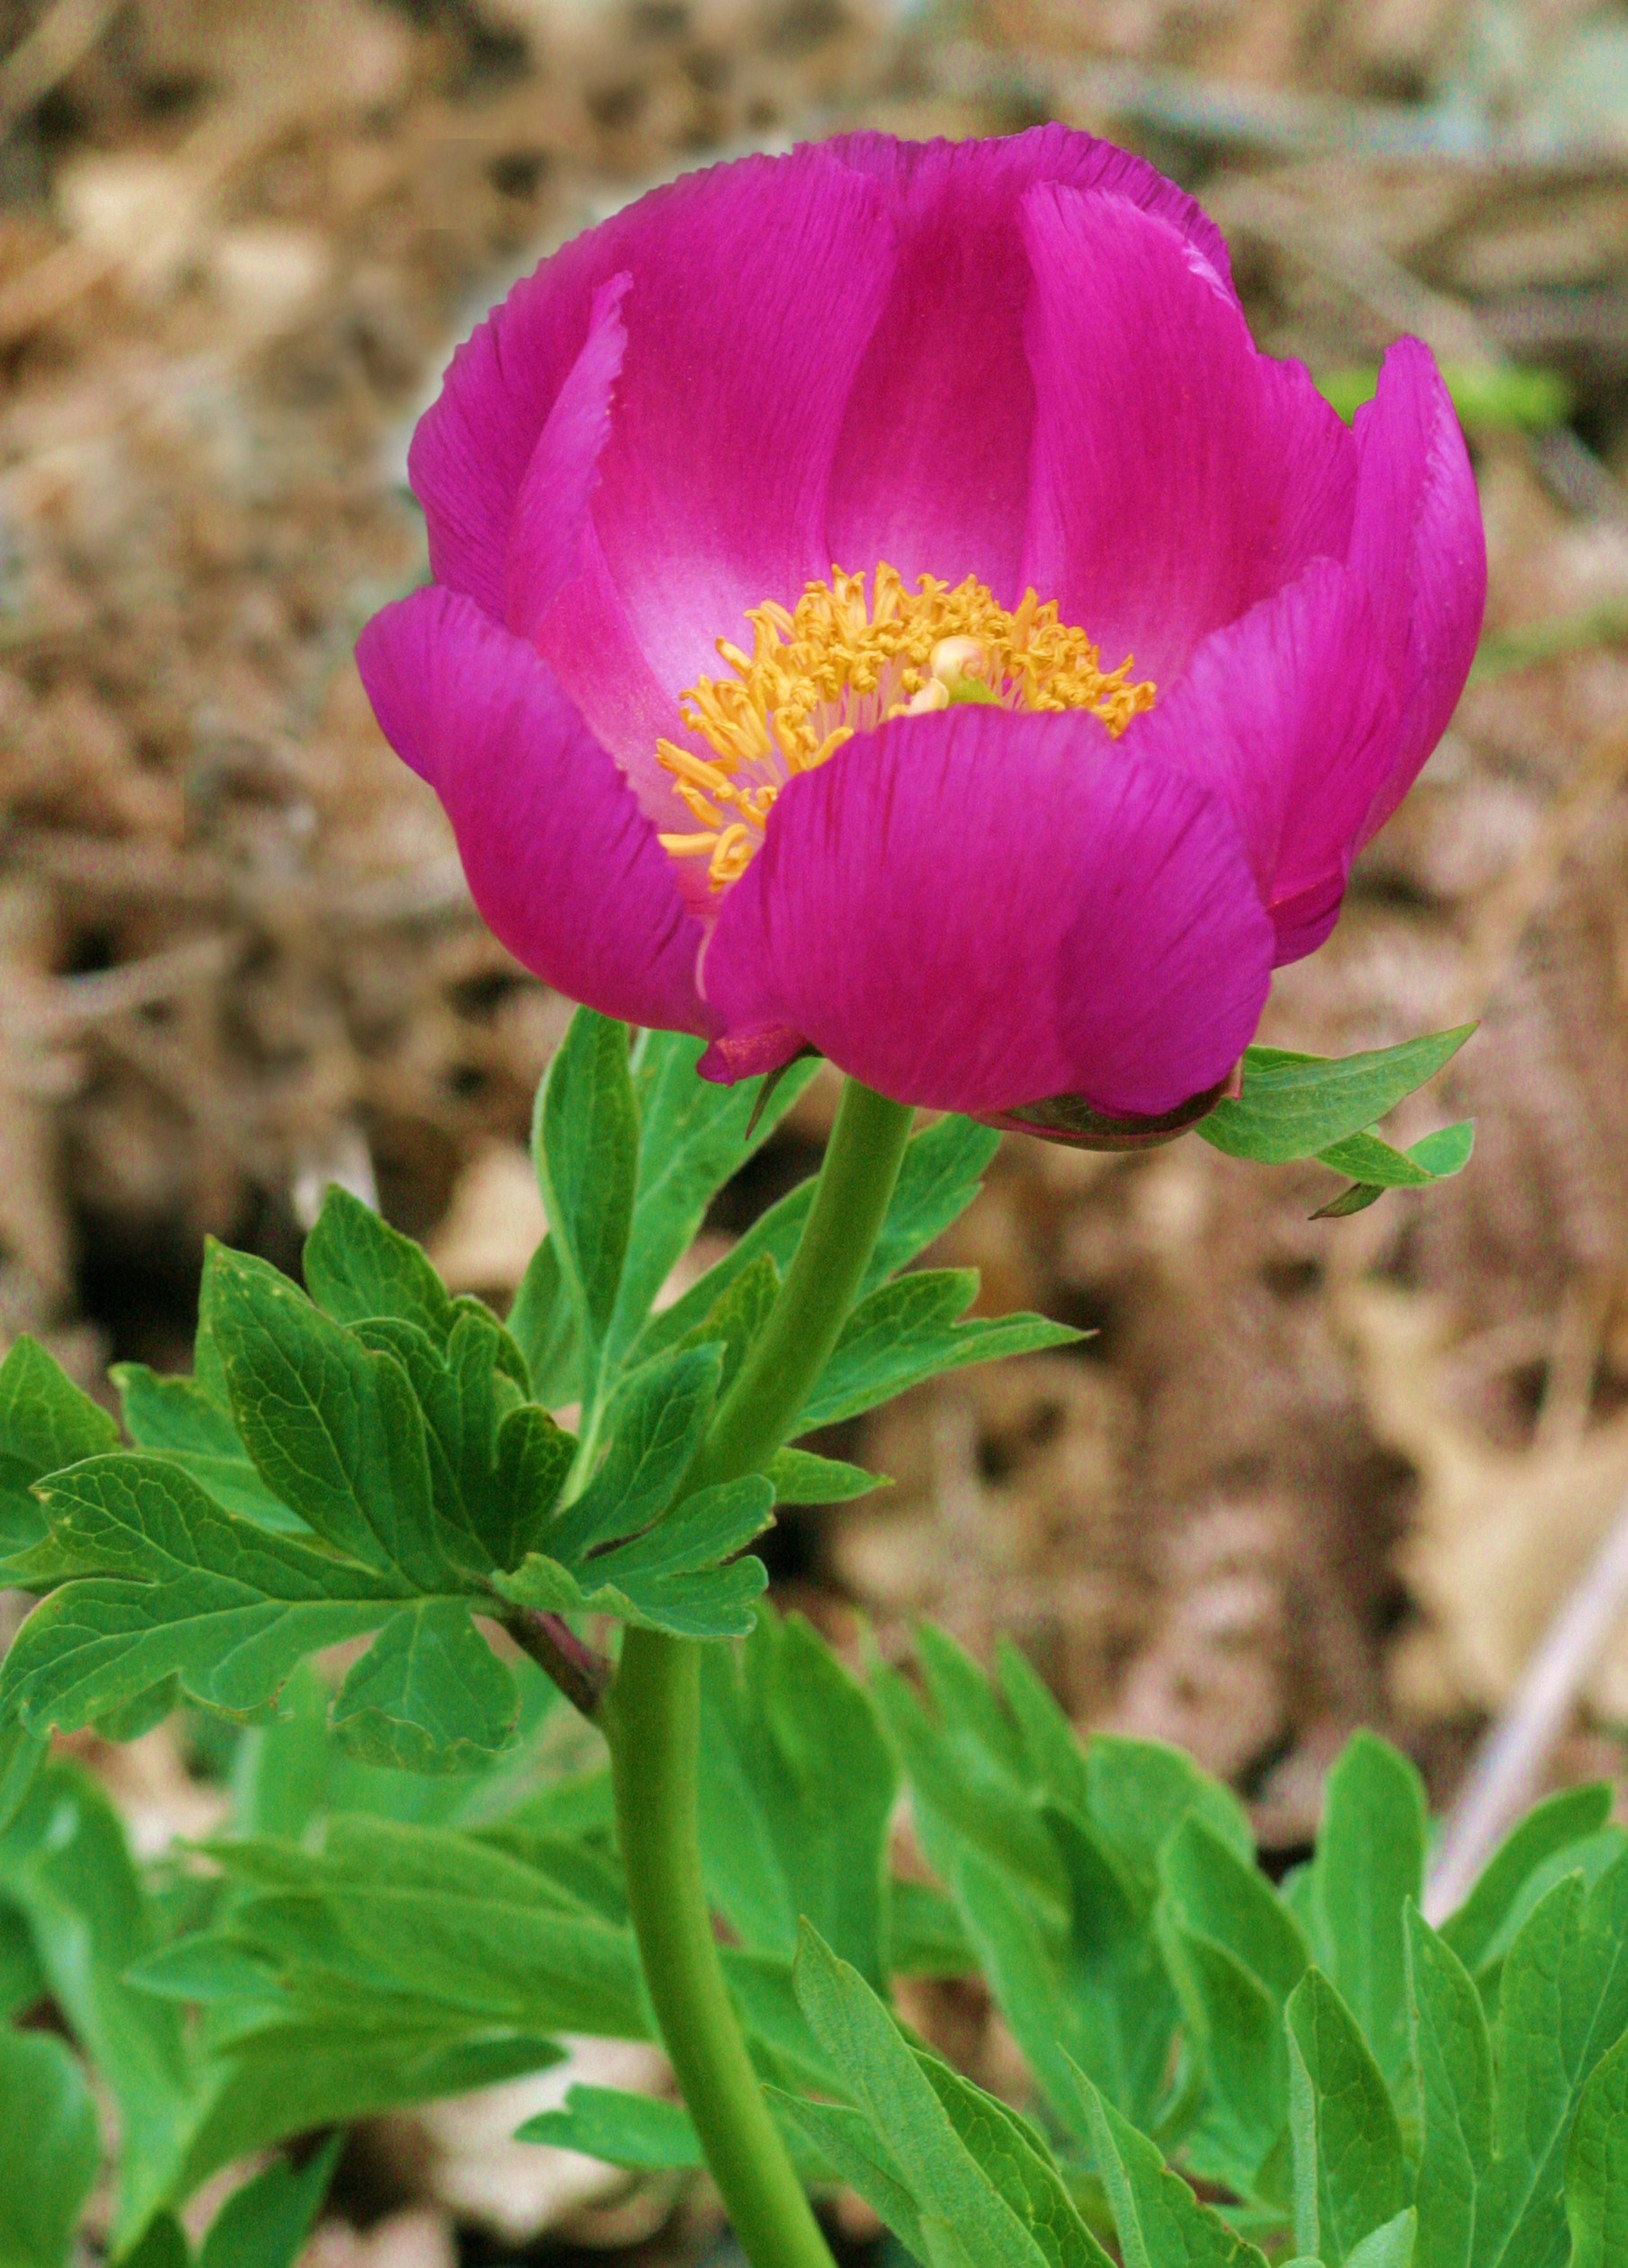
plant, field, flower, petal, botany, flora, wildflower, flowers, peony, macro photography, flowering plant, annual plant, land plant